History of Corsica

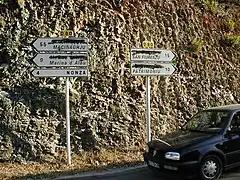
Corsican nationalists have taken up means such as vandalizing the French language on road signs.

In recent decades, Corsica has developed a thriving tourism industry, which has attracted a sizeable number of immigrants to the island in search of employment. Various movements, calling for either greater autonomy or complete independence from France, have been launched, some of whom have at times used violent means, like the National Front for the Liberation of Corsica (FLNC). In May 2001, the French government granted the island of Corsica limited autonomy, launching a process of devolution in an attempt to end the push for nationalism.